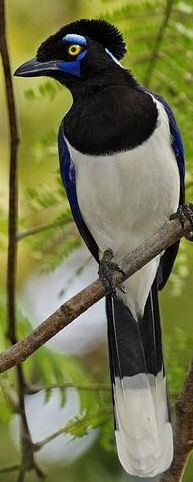
Species: PLUSH CRESTED JAY
Scientific name: CYANOCORAX CHRYSOPS
ImageNet parent category: jay